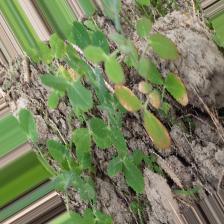
Label: Ascochyta blight